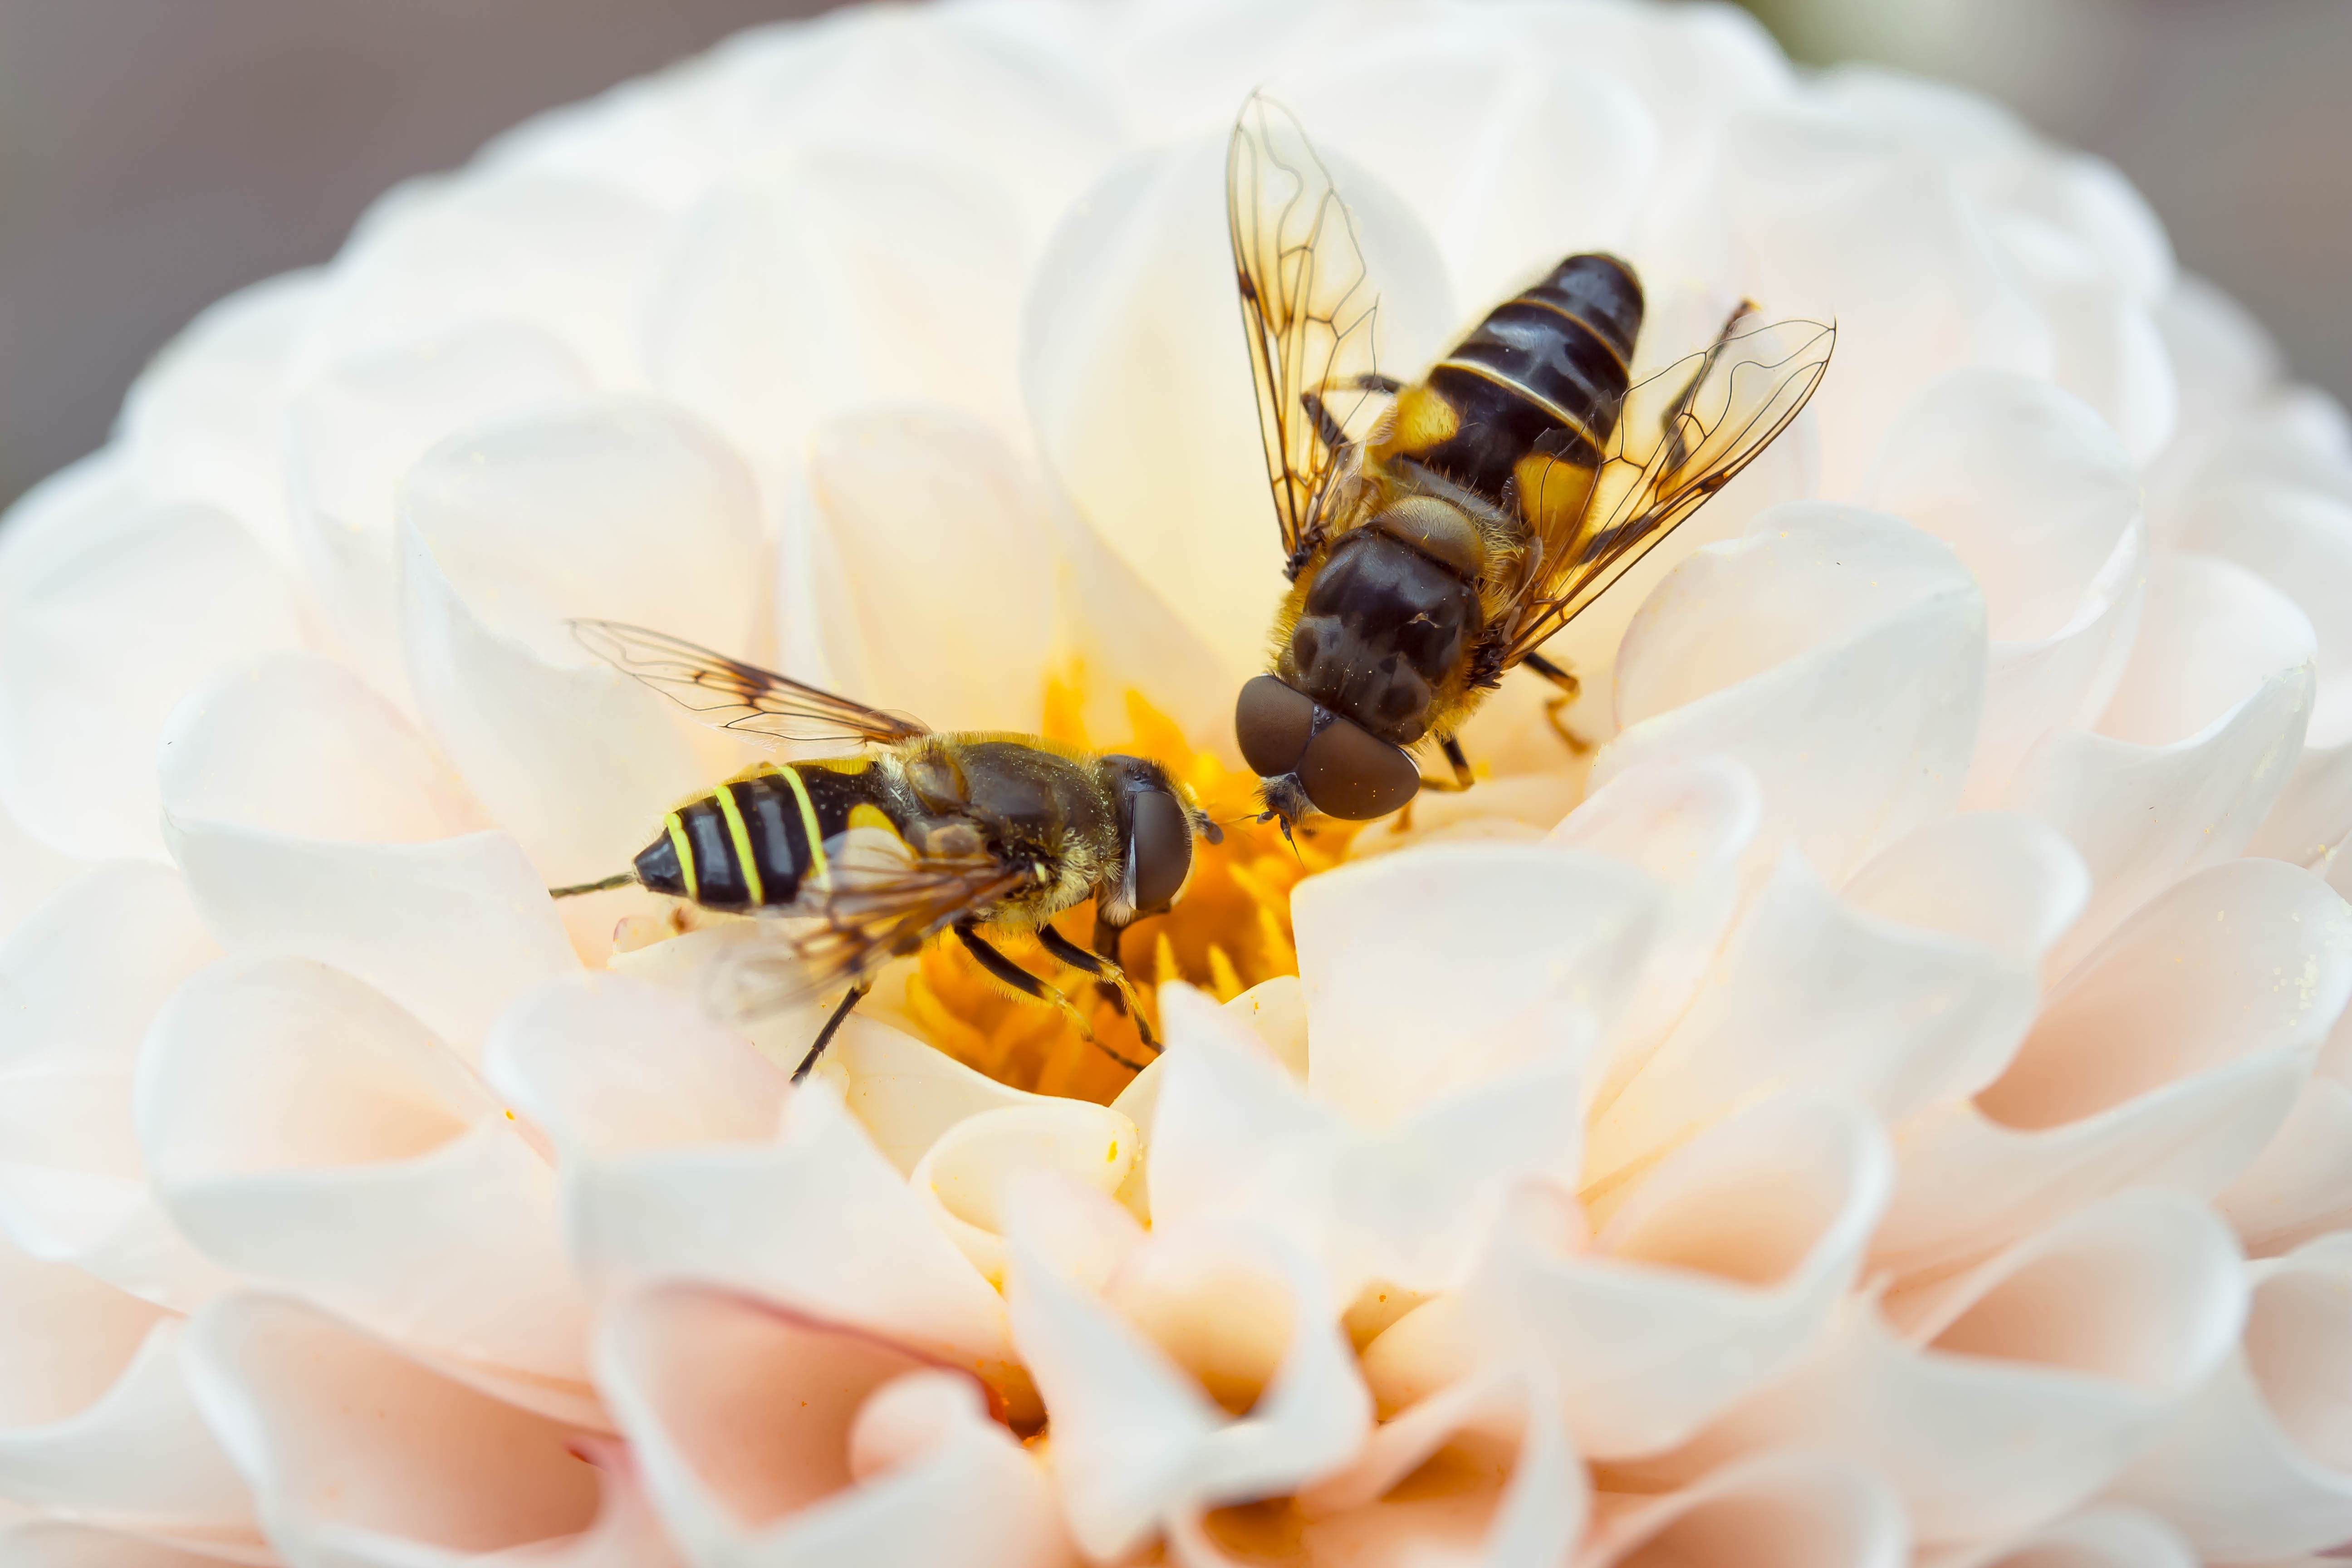
nature, blossom, photography, flower, petal, bloom, animal, fly, pollen, insect, fauna, invertebrate, close up, dahlia, bee, hornet, wasp, pest, nectar, macro photography, honey bee, hover fly, mist bee, nectar search, collect nectar, pollinator, white dahlia, membrane winged insect